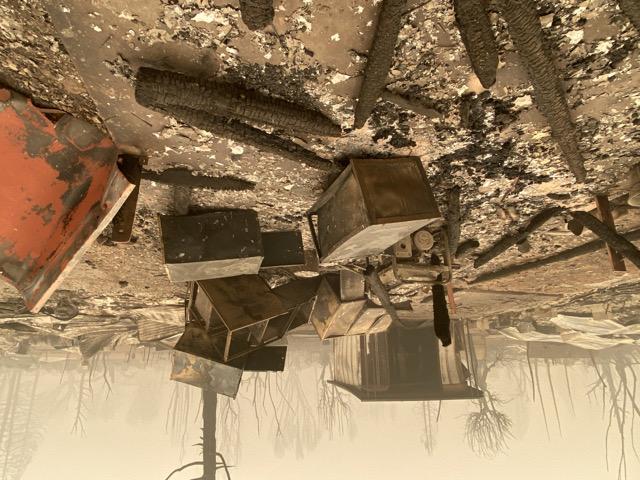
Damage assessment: destroyed